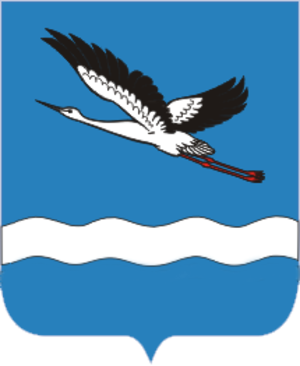
Amursk
Amursk er en by i Khabarovsk kraj i Rusland. Den ligger på den venstre bred af floden Amur, omkring 60 km nordøst for Khabarovsk og 60 km syd for Komsomolsk-na-Amure. Byen har 40.106 indbyggere.